John William Crombie

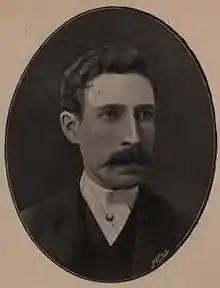
John William Crombie

John William Crombie (4 March 1858 – 22 March 1908) was a Scottish woollen manufacturer, folklorist and Liberal Party politician.